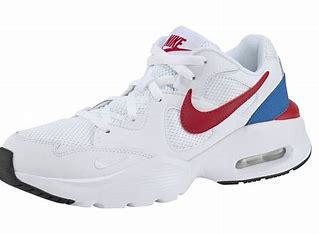
Brand: Nike
Model: Air Max Fusion